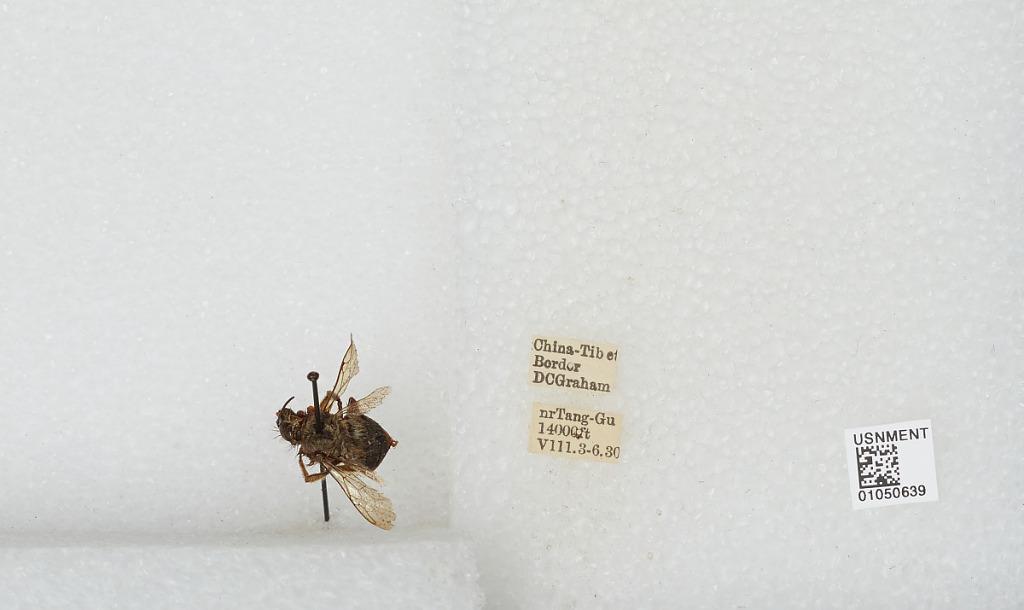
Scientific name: Bombus sp.
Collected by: D. Graham
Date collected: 1930-8-3
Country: China
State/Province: Sichuan
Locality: China-Tibet Border near Tang-Gu